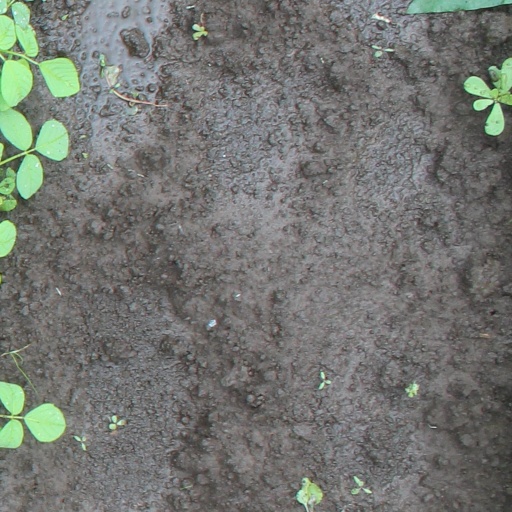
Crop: soybean